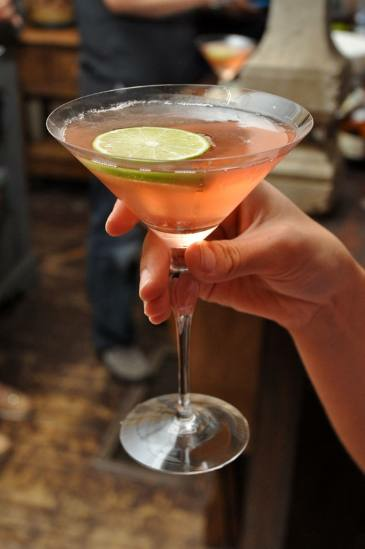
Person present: No